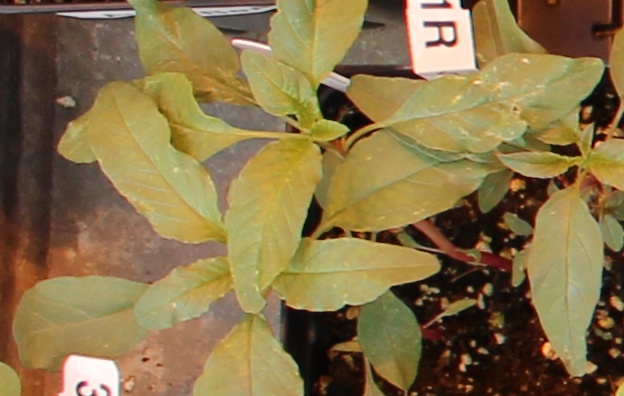
Label: Waterhemp